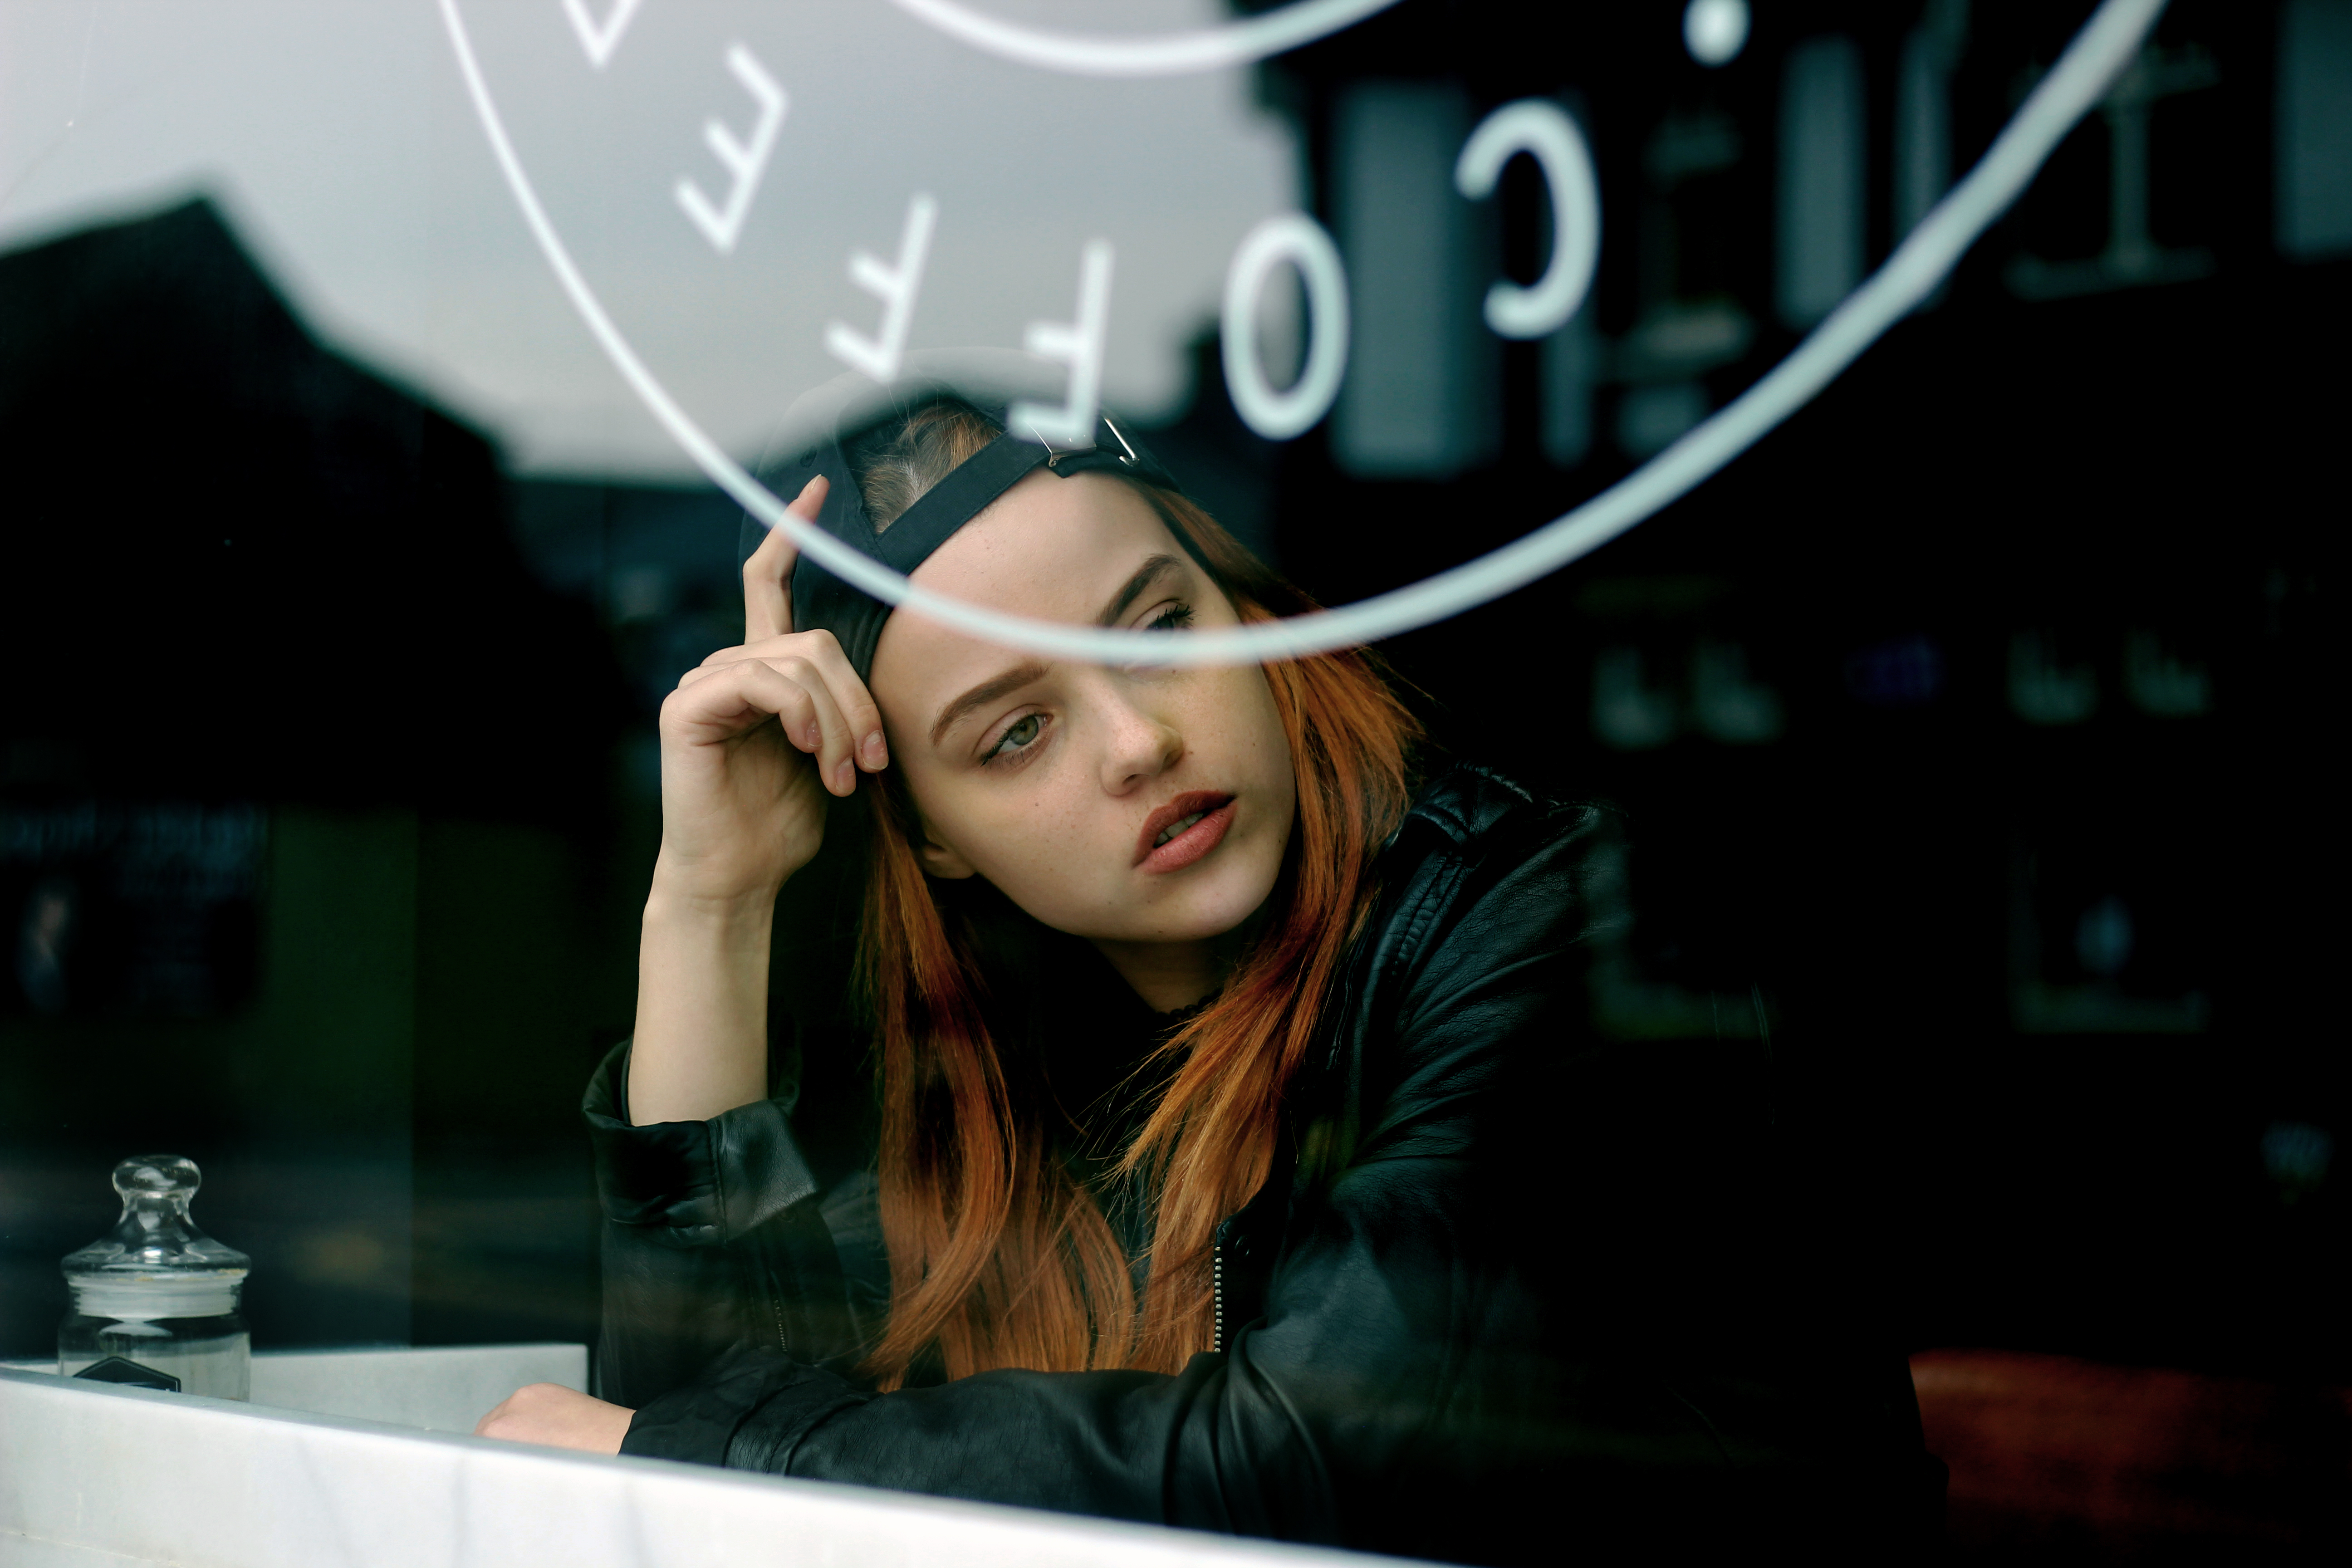
glasses, eyewear, beauty, sense, vision care